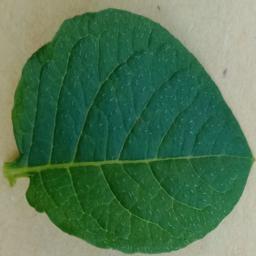
Label: Potato___Healthy